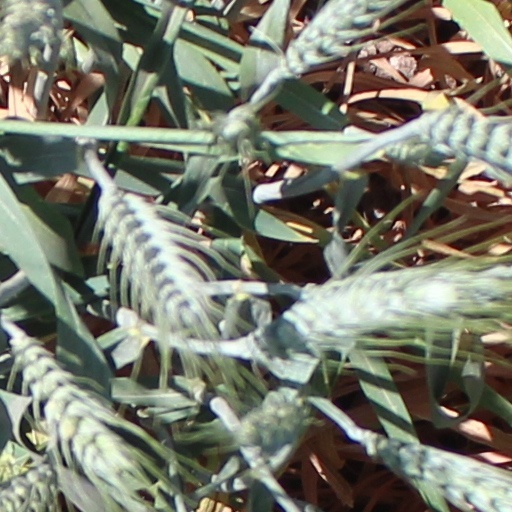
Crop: wheat